United Kingdom in the Eurovision Song Contest 2008

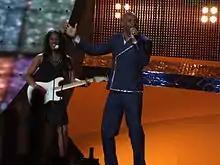
Andy Abraham during a rehearsal before the final

Andy Abraham took part in technical rehearsals on 17 and 18 May, followed by dress rehearsals on 23 and 24 May. During the running order draw for the semi-final and final on 17 March 2008, the United Kingdom was placed to perform in position 2, following the entry from and before the entry from .